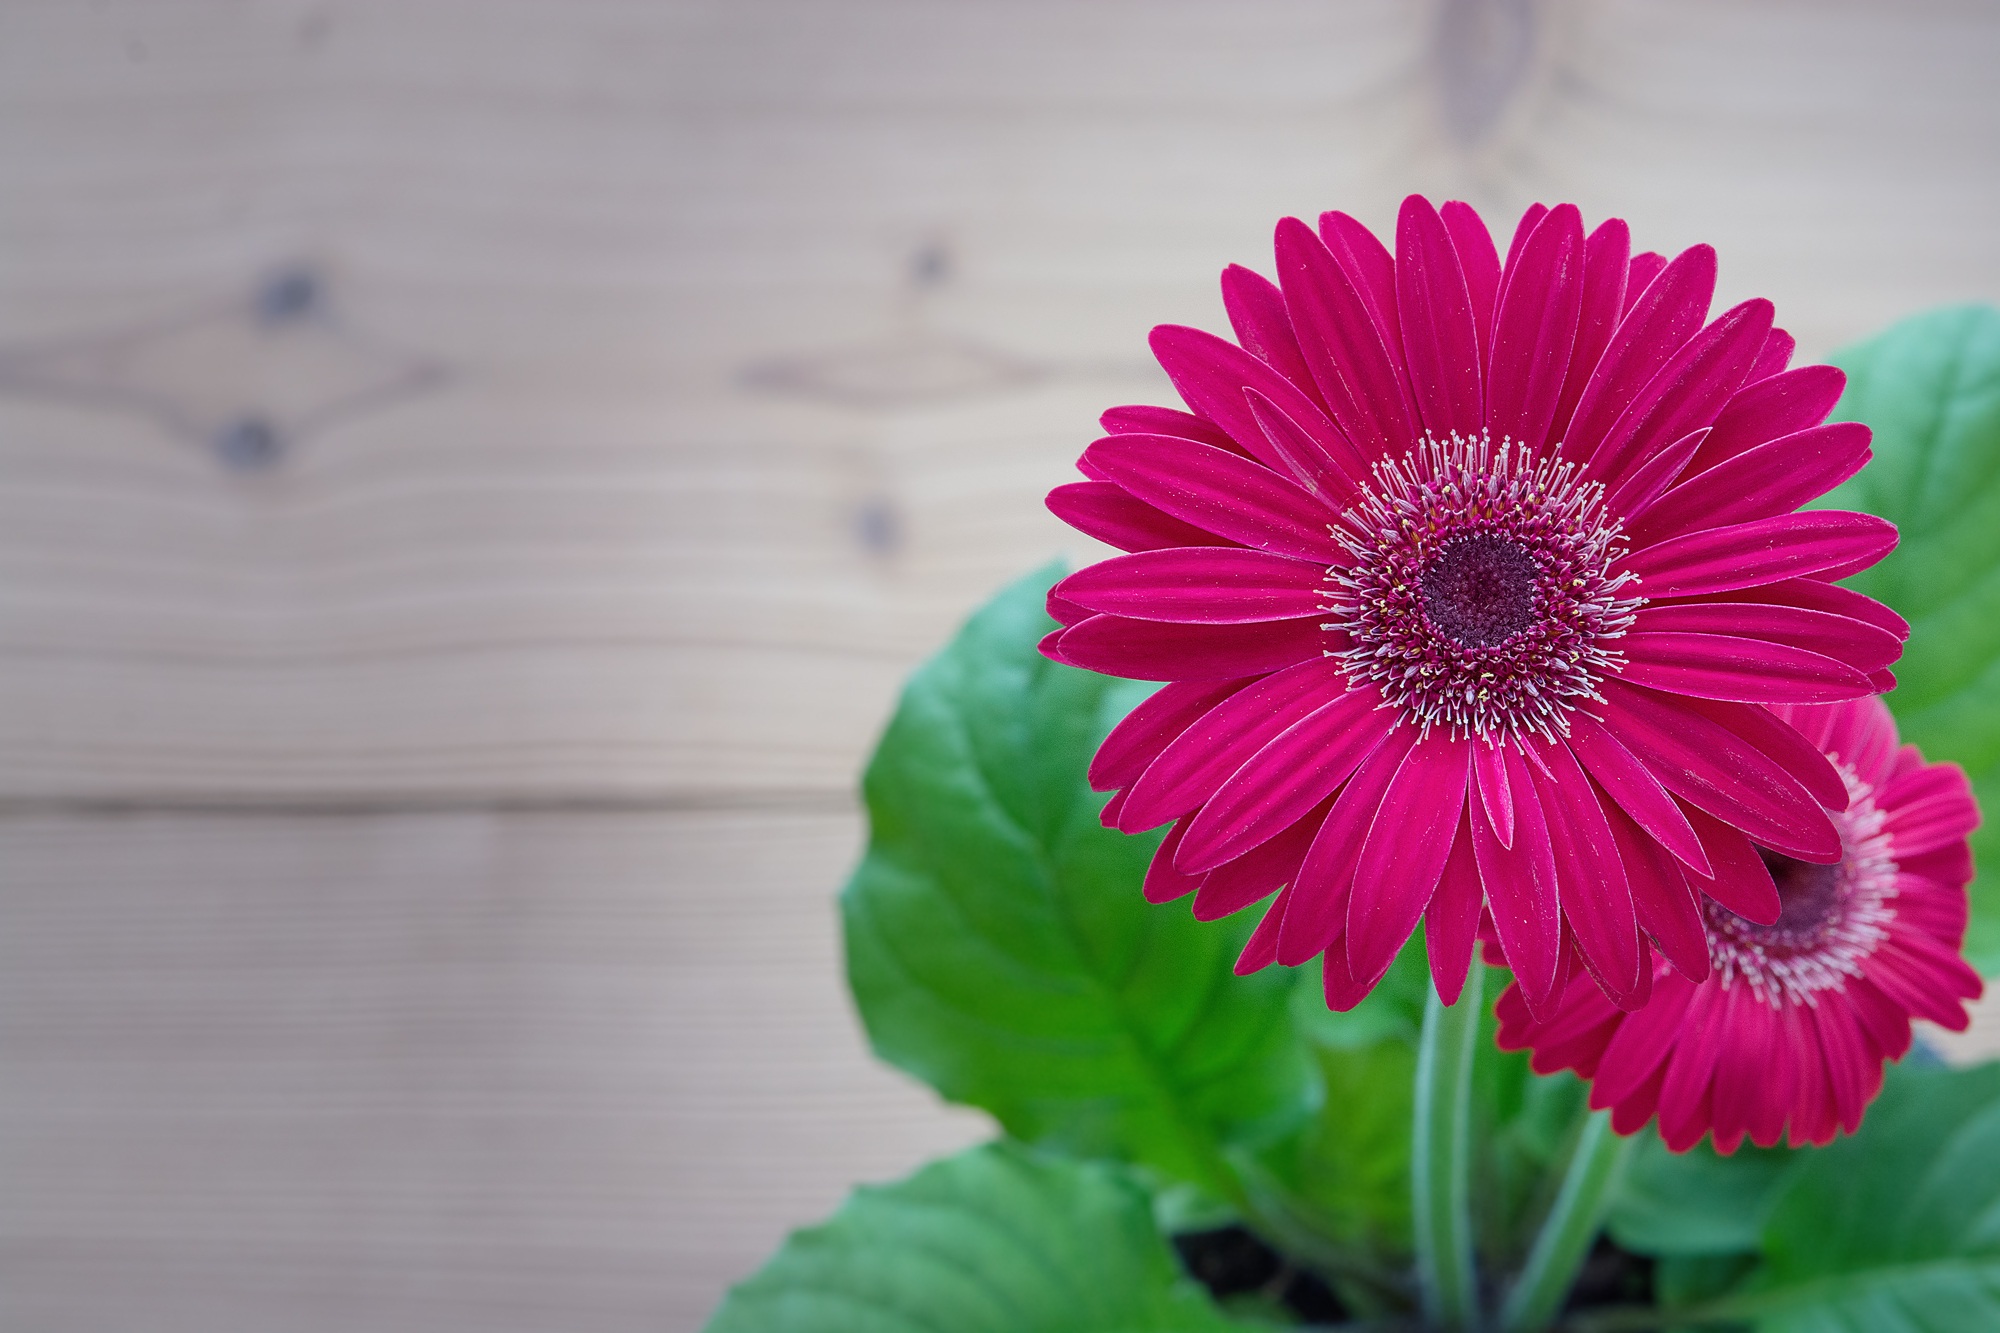
blossom, plant, flower, petal, bloom, daisy, green, red, pink, close, flora, negative space, petals, gerbera, spring flower, text freedom, macro photography, flowering plant, daisy family, city car, annual plant, land plant